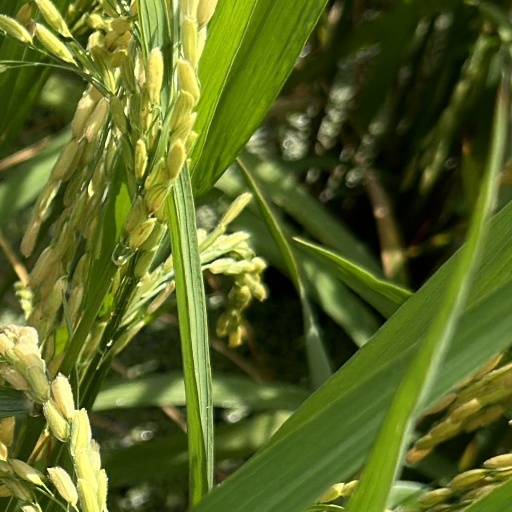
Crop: rice